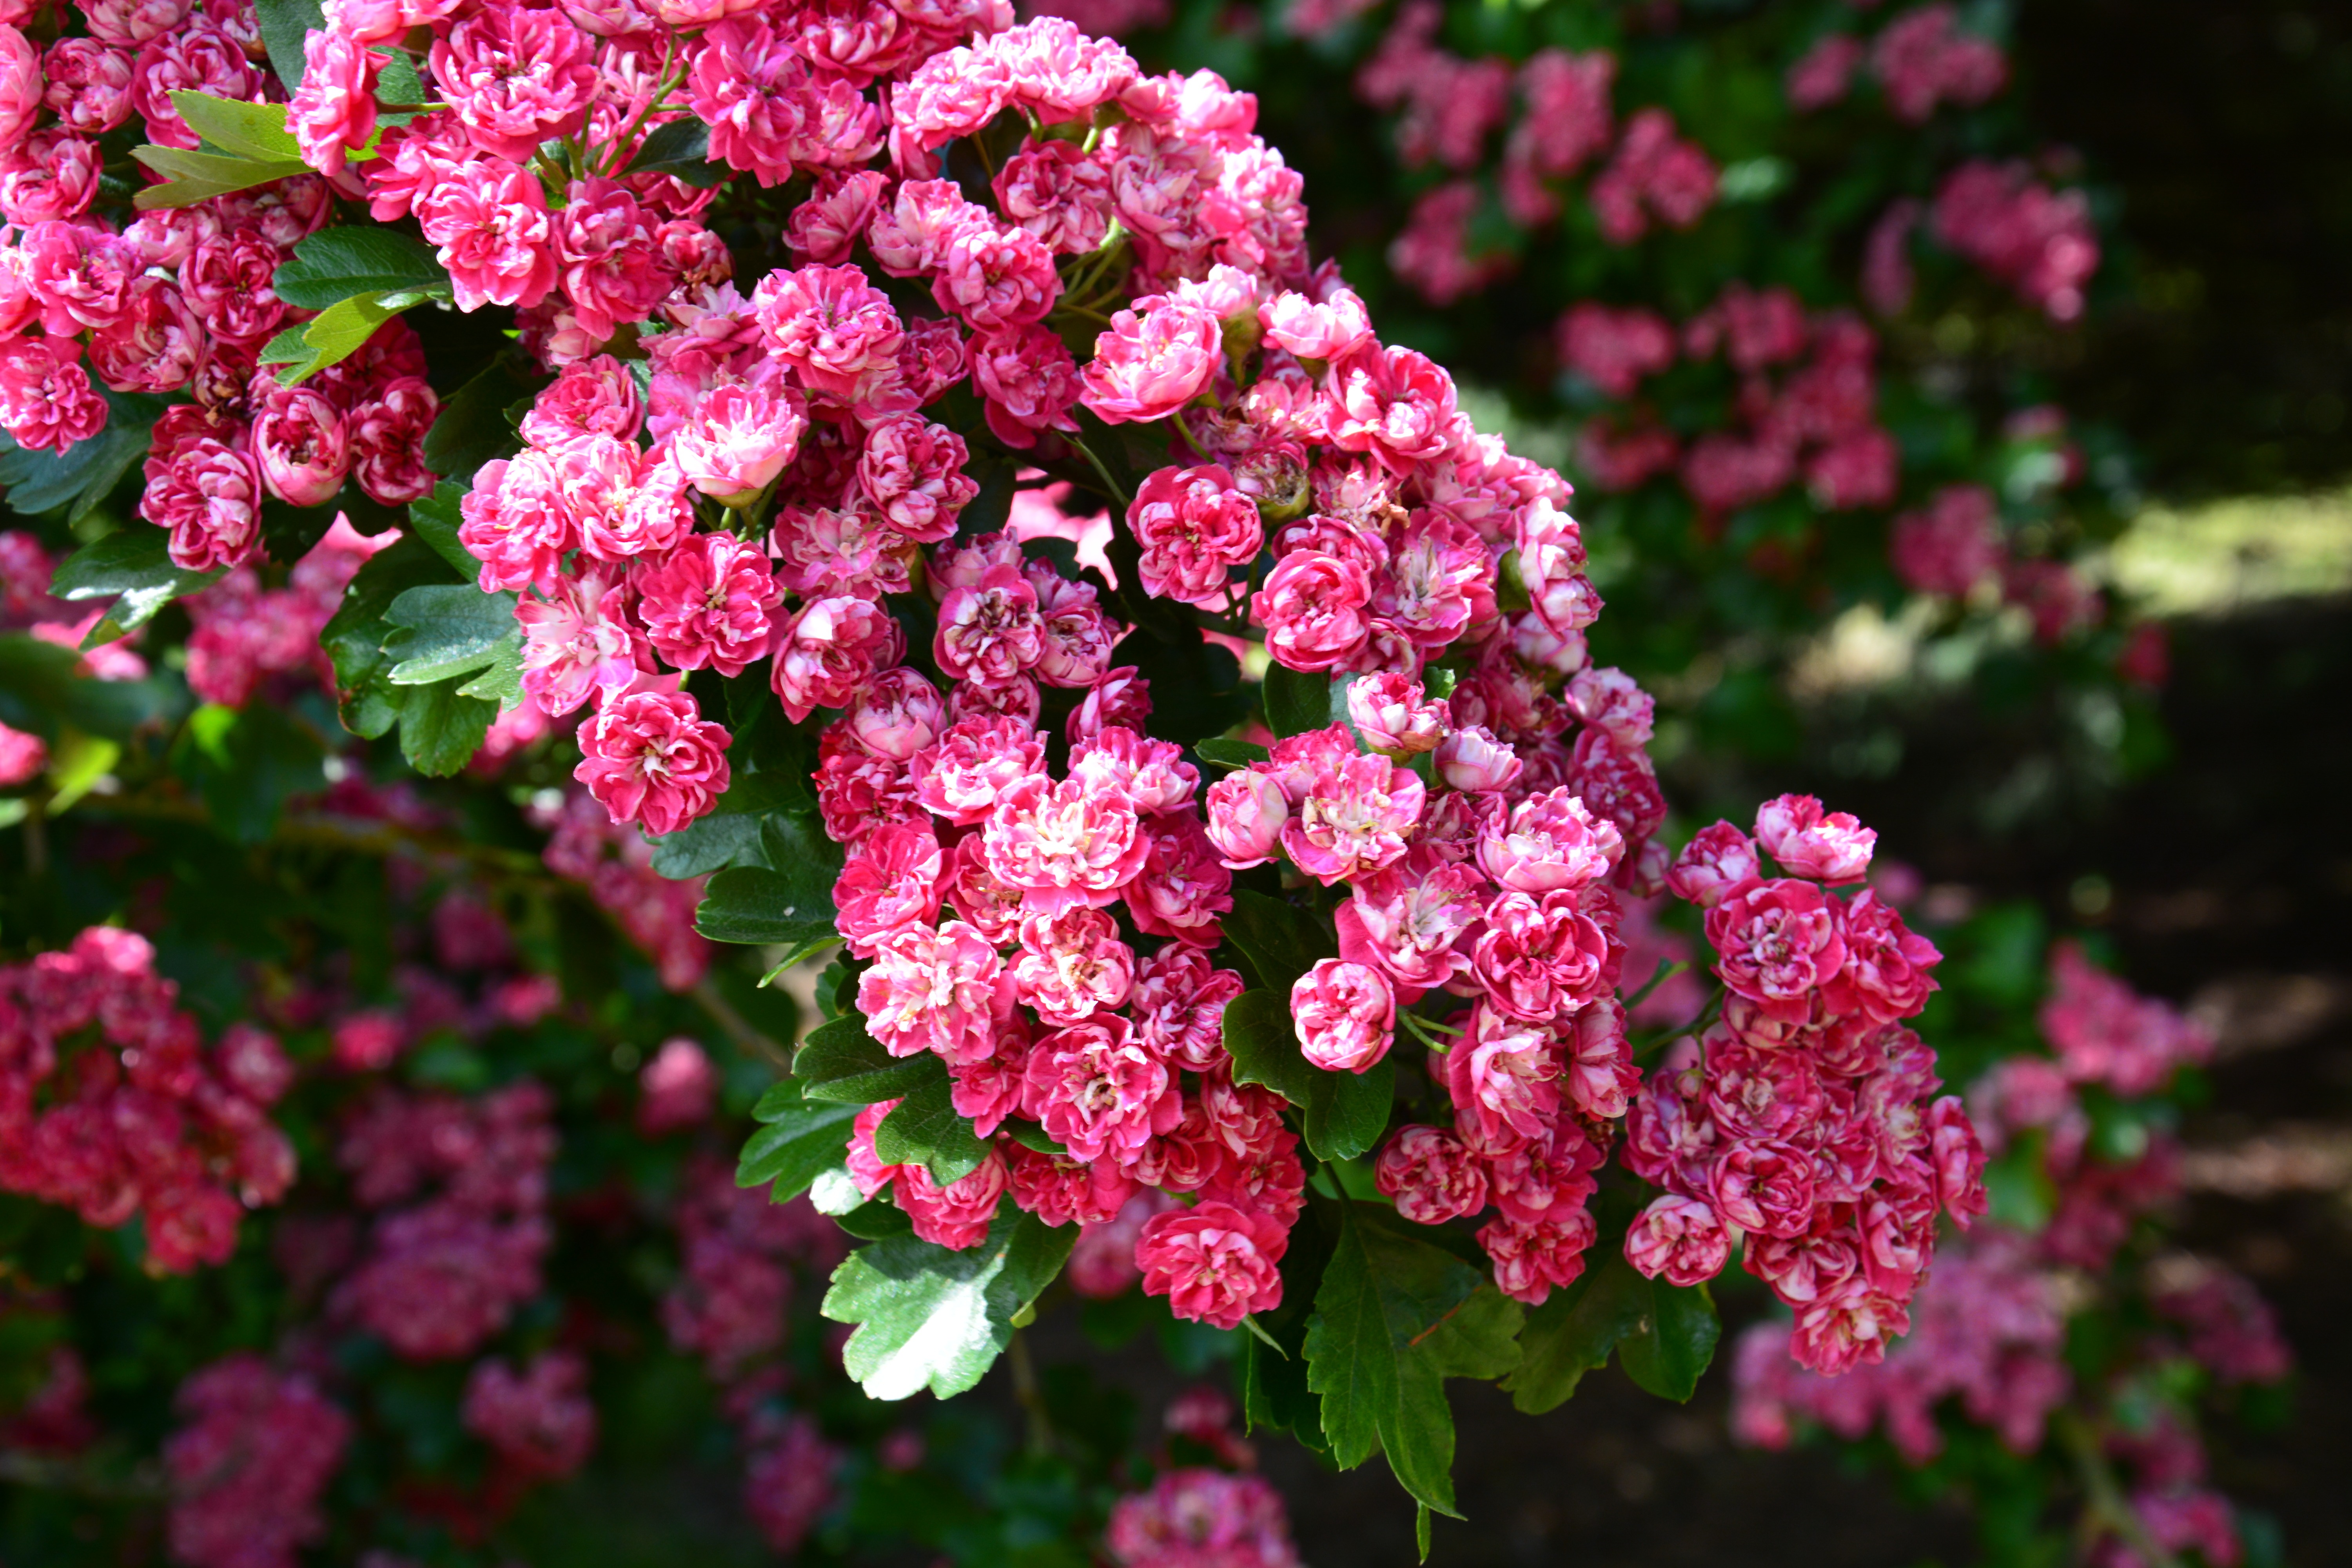
branch, blossom, plant, flower, spring, red, botany, pink, flora, cherry blossom, wildflower, shrub, lilac, flowering, flowering plant, cherry tree, annual plant, land plant